Poire belle Hélène

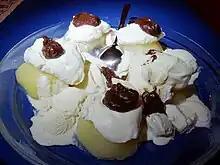

Poire belle Hélène is a dessert made from pears poached in sugar syrup and served with vanilla ice cream and chocolate syrup. According to the traditional account, it was created around 1864 by Auguste Escoffier and named after the operetta "La belle Hélène" by Jacques Offenbach. Simpler versions replace poached pears with canned pears and sliced almonds.